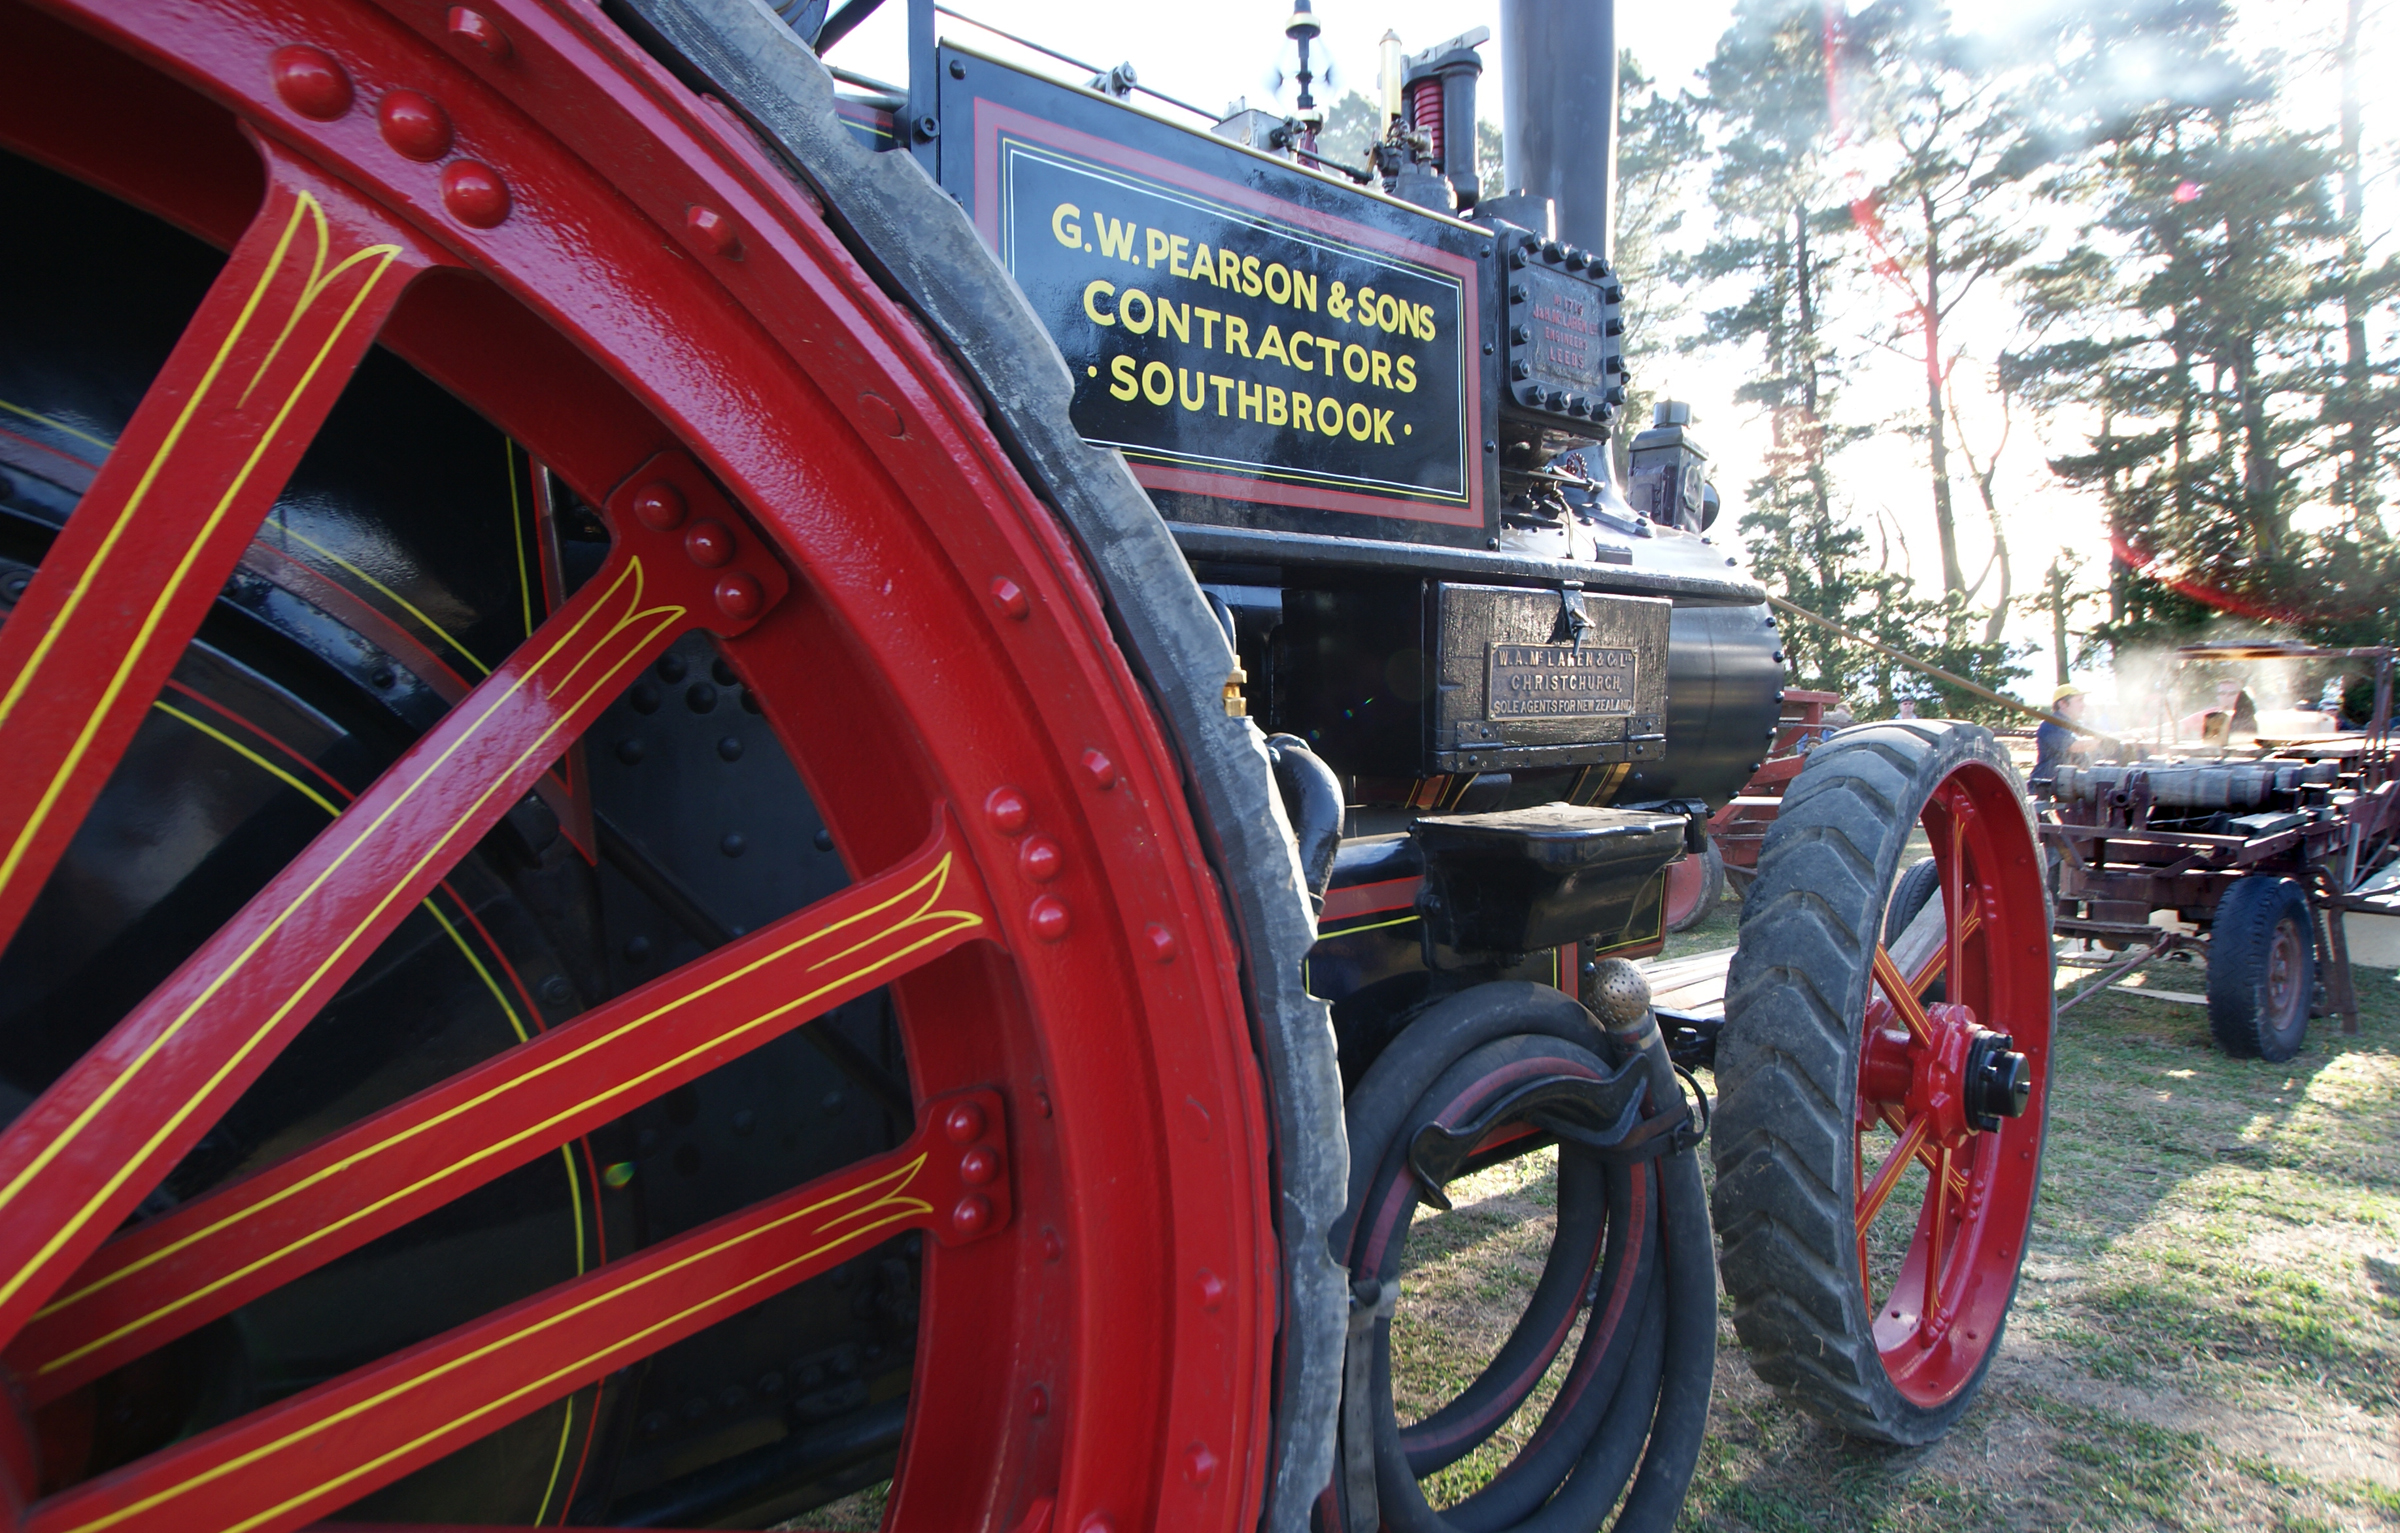
tractor, wheel, steam, transport, red, farming, vehicle, publicdomain, engine, steam engine, farmequiment, countryfair, steamdrivenengines, mclarentractionengine, traction, steamroadvehicles, oldstylefarming, tractors, rally, burrelltractionengine, antique car, automotive engine part